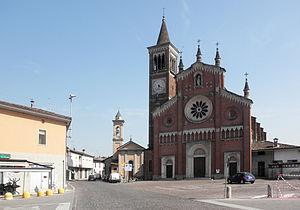
Secugnago est une commune italienne de la province de Lodi dans la région Lombardie en Italie.